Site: brandenburg
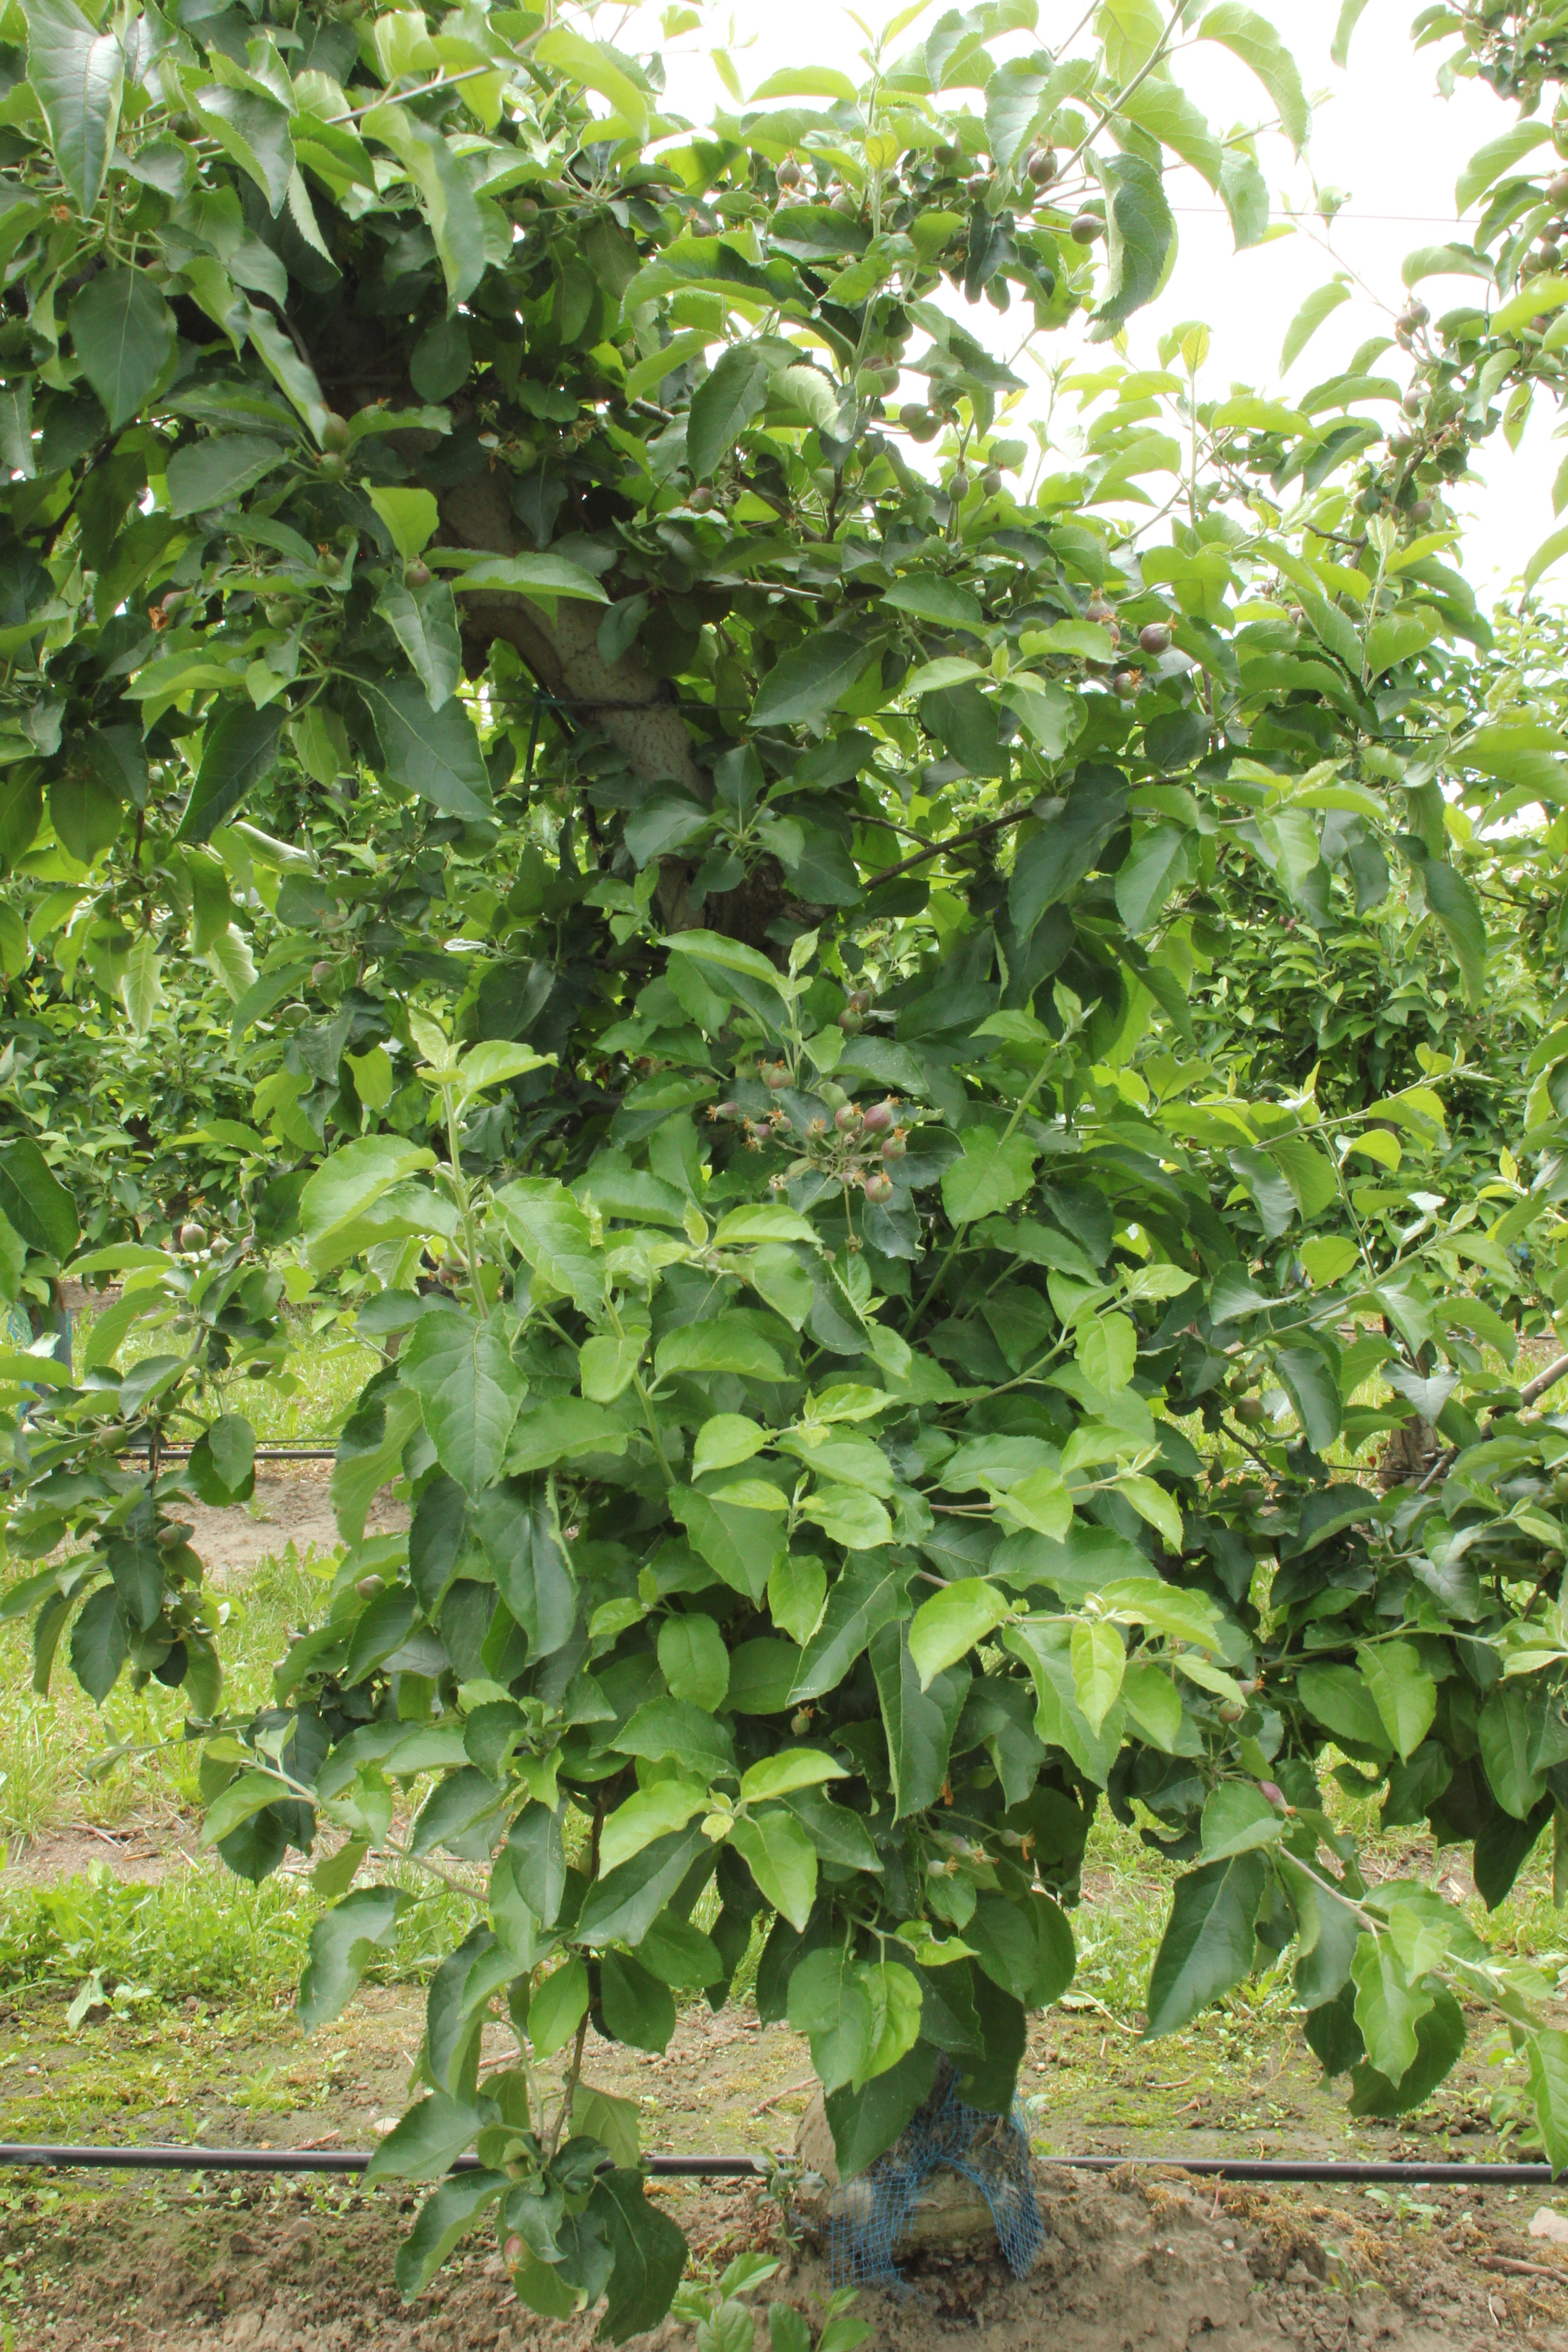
Growth stage (BBCH 72): Development of fruit